Daspletosaurus

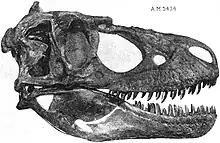
Originally believed to be a specimen of "Gorgosaurus", this skull was later sold to the Field Museum and is now reassigned to "Daspletosaurus torosus"

The type specimen of "Daspletosaurus torosus" (CMN 8506) is a partial skeleton including the skull, the shoulder, a forelimb, the pelvis, a femur, and all of the vertebrae from the neck, torso, and hip, as well as the first eleven tail vertebrae. It was discovered in 1921 near Steveville, Alberta, by Charles Mortram Sternberg, who thought it was a new species of "Gorgosaurus". It was not until 1970 that the specimen was fully described by Dale Russell, who made it the type of a new genus, "Daspletosaurus", from the Greek δασπλής (', stem and connective vowel resulting in '-) ("frightful") and ("lizard"). The type species is "Daspletosaurus torosus", the specific name "torosus" being Latin for 'muscular' or 'brawny'. Aside from the type, there is only one other well-known specimen, RTMP 2001.36.1, a relatively complete skeleton discovered in 2001. Both specimens were recovered from the Oldman Formation in the Judith River Group of Alberta. The Oldman Formation was deposited during the middle Campanian stage of the Late Cretaceous, from about 79.5 to 77 Ma (million years ago).